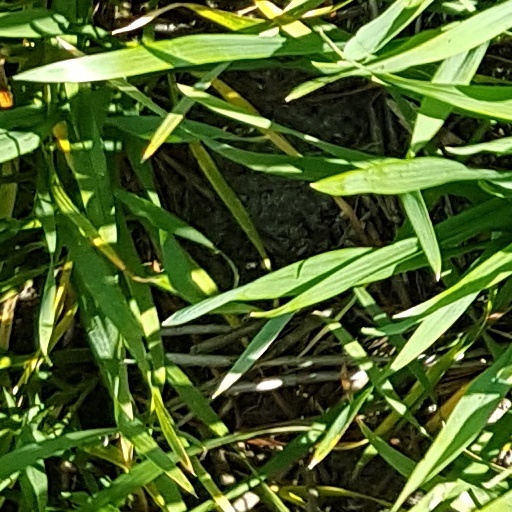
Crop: wheat